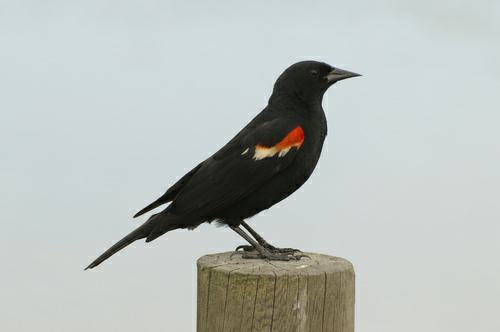
A photo of a red winged blackbird